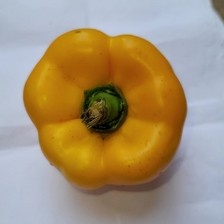
Label: capsicum